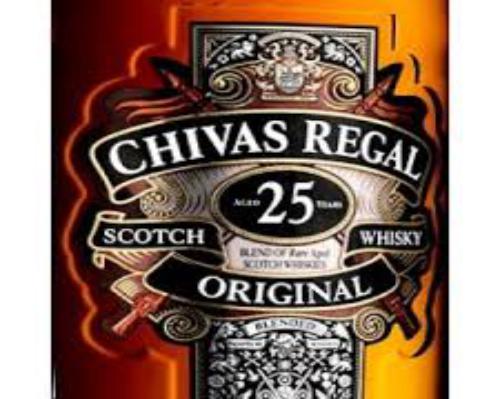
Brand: CHIVAS REGAL
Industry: Food